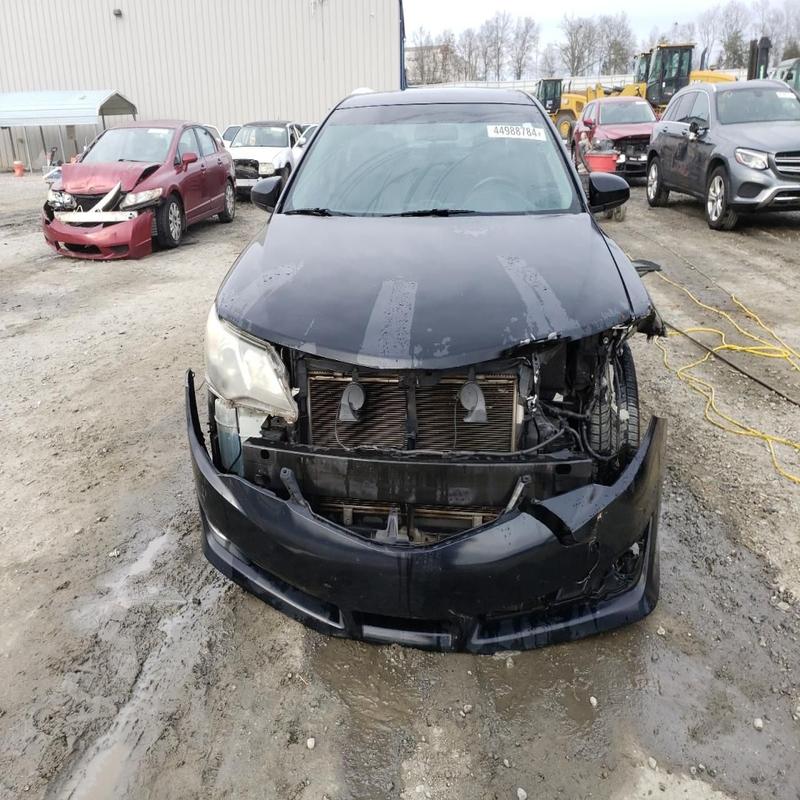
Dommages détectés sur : pare-choc avant, feu avant gauche, capot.
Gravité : majeur